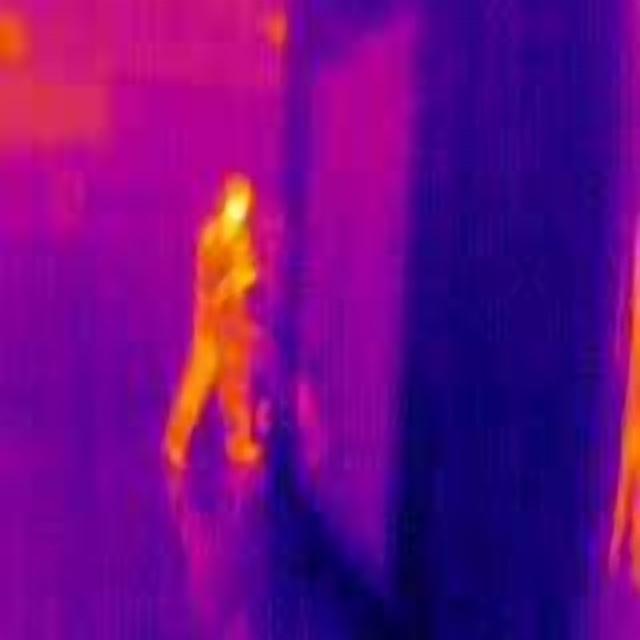
Detected objects:
label: person